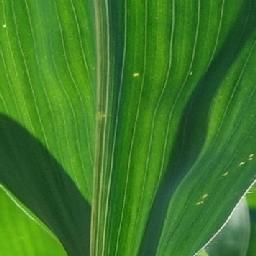
Label: Corn___healthy